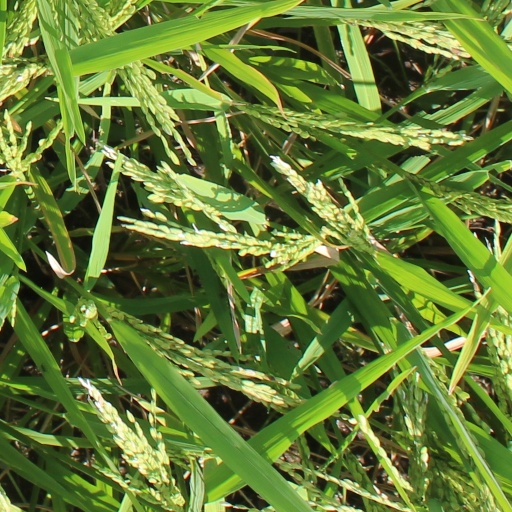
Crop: rice